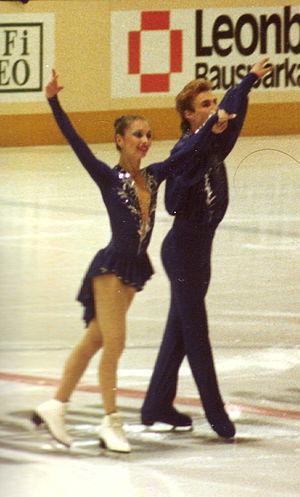
Maïa Valentinovna Oussova, née le 22 mai 1965 à Gorki, est une ancienne patineuse artistique russe. Son partenaire en danse était Alexandre Jouline, avec qui elle a été mariée de 1986 à 1995. Ils ont remporté de nombreux titres et médailles pour l'Union soviétique, puis pour la Russie.